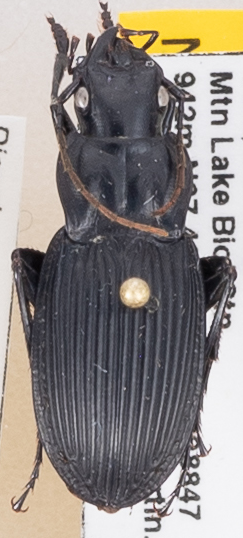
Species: Dicaelus teter
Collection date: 2019-06-18
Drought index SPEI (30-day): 0.36
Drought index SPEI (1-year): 2.09
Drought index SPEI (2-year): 2.09